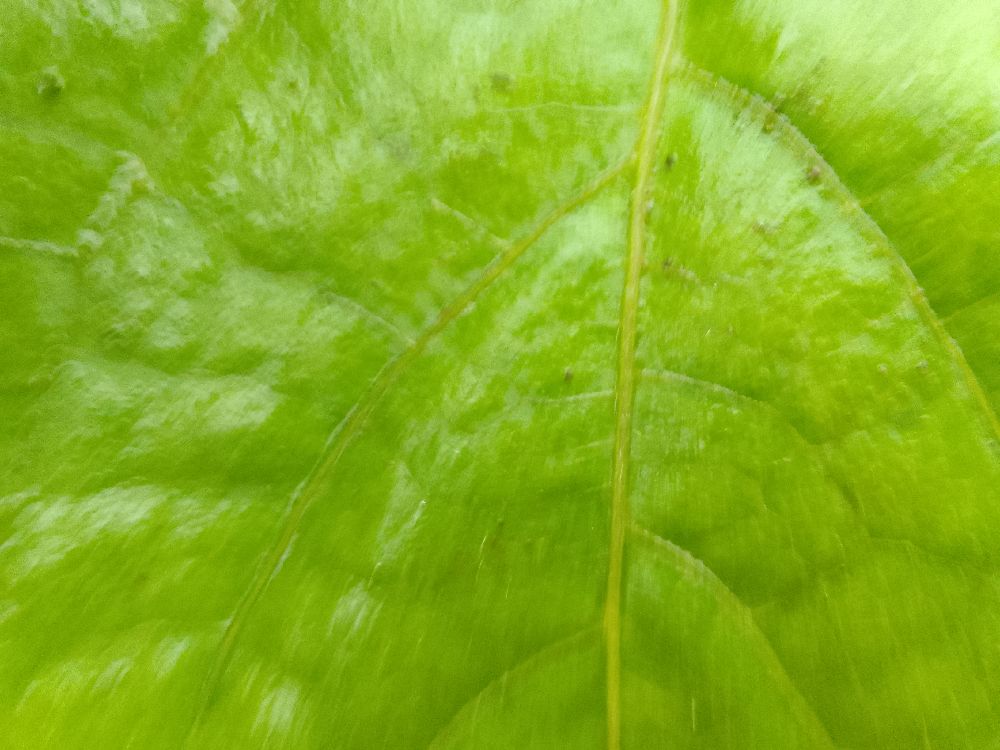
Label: healthy